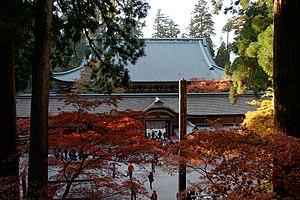
Les monuments historiques de l'ancienne Kyoto sont un ensemble de 17 temples, sanctuaires et château situés dans la ville de Kyoto ou dans les villes voisines de Uji et Ōtsu, au Japon, inscrits sur la liste du patrimoine mondial de l'UNESCO en 1994.
L'Enryaku-ji est un monastère bouddhiste situé sur le mont Hiei surplombant Kyoto, qui a été fondé entre la fin du VIIIᵉ siècle et le début du IXᵉ siècle par Saichō, aussi connu sous le nom de Dengyō Daishi, qui a introduit au Japon le bouddhisme Tendai, d'origine chinoise. Il est également appelé, avec le Kōfuku-ji, Nanto-Hokurei, terme désignant les deux temples les plus puissants pendant l'ère Heian : le Kōfuku-ji à Nara et l'Enryaku-ji sur le mont Hiei, au nord. C'est l'un des temples les plus importants de l'histoire du Japon qui a servi de quartier général au bouddhisme Tendai. Cette école bouddhiste, très influente auprès de l'aristocratie de l'époque, a engendré un nombre important de courants plus récents comme celui de la Terre pure, le zen et le bouddhisme de Nichiren.
Le terme « trésor national » est utilisé au Japon depuis 1897 pour désigner les biens les plus précieux du patrimoine culturel du Japon bien que la définition et les critères aient changé depuis la création du terme. Les bâtiments des temples bouddhistes de cette liste ont été classés Trésors nationaux du Japon quand la loi pour la protection des biens culturels est entrée en vigueur le 9 juin 1951. Les pièces sont choisies par le ministère de l'Éducation, de la Culture, des Sports, des Sciences et de la Technologie sur le fondement de leur « valeur artistique ou historique particulièrement élevée ». Cette liste présente 152 entrées de bâtiments de temples Trésors nationaux de la fin du VIIᵉ siècle classique au début de l'époque d'Edo moderne du XIXᵉ siècle. Le nombre d'édifices répertoriés dans cette liste est supérieur à 152, parce que, dans certains cas, des groupes de bâtiments liés entre eux sont réunis pour former une seule entrée. Les structures comprennent des bâtiments principaux tels que le kon-dō, le hon-dō, le butsuden, des pagodes, des portes, un beffroi, des couloirs et d'autres bâtiments et édifices qui font partie d'un temple bouddhiste.